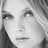
Emotion: neutral